Leigh Woods National Nature Reserve

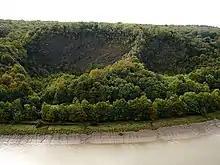
One of the quarries, seen from The Downs

North of Stokeleigh Camp are a series of limestone and mineral quarries, overlooking the River Avon, which are now disused. In the late 19th and early 20th centuries this had an important celestine quarry and a tramway which linked it to a dock on the Avon; both are now derelict. The area has in recent years been restored as an arboretum. At the northern end of the woods is Paradise Bottom. This is included in the Leigh Court Estate and was part of the ground laid out by Humphry Repton for Philip John Miles. Some of the first plantings of the giant redwood "(Sequoiadendron giganteum)" and the Weymouth pine "(Pinus strobus)", among other "exotics" imported to the UK, were made here by Sir William Miles in the 1860s.